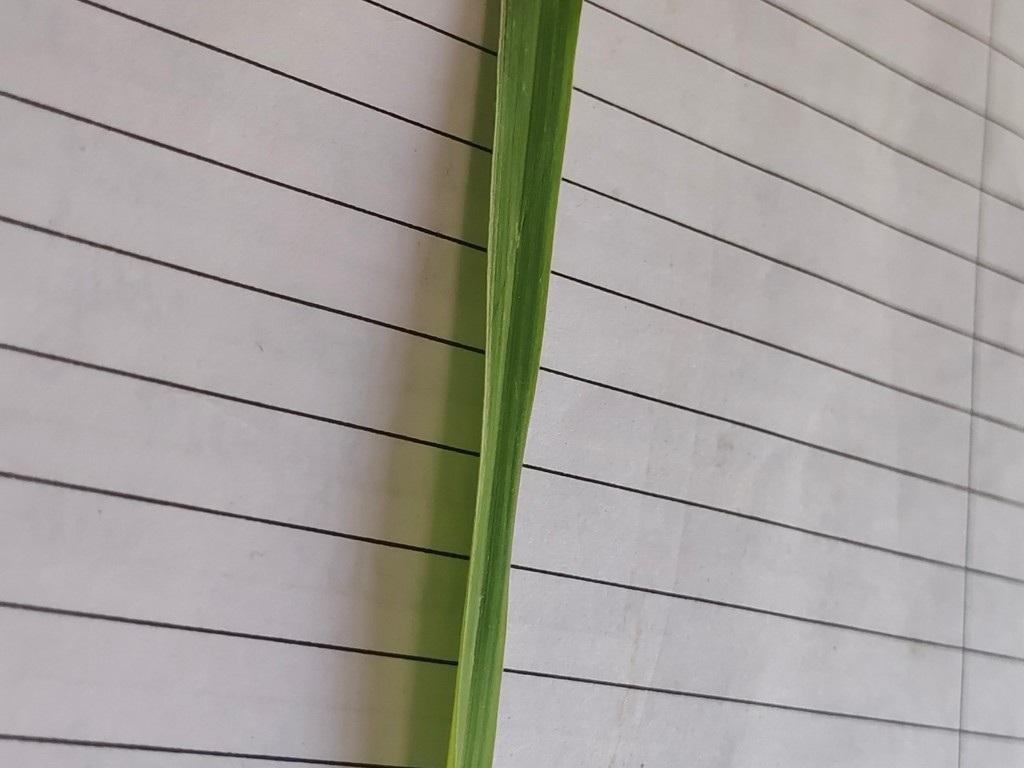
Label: Healthy